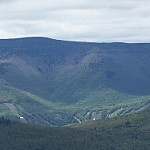
Label: mountain